Karşıyaka BESEM Spor

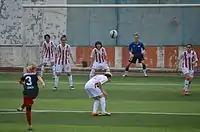
Karşıyaka BESEMSpor attacking Ataşehir Belediyespor in the away match on October 26, 2014.

Karşıyaka BESEM Spor, short for Karşıyaka Beden Eğitimi ve Spor Eğitim Merkezi Spor Kulübü, is a women's football club based in Karşıyaka district of İzmir, Turkey.